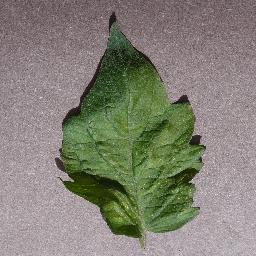
Label: Tomato___Spider_mites Two-spotted_spider_mite